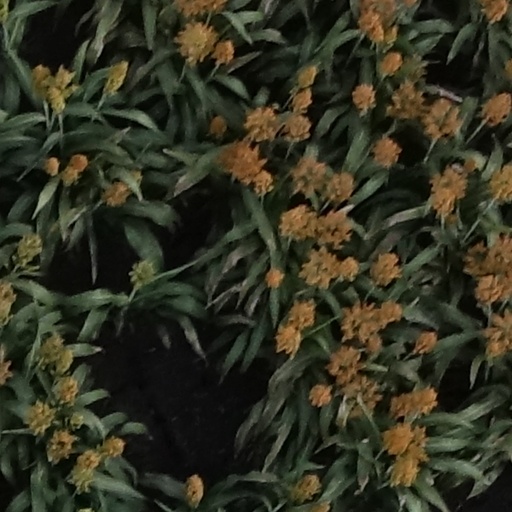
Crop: sorghum